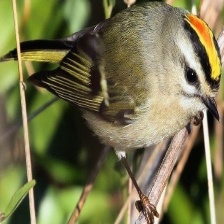
Species: RUBY CROWNED KINGLET
Scientific name: REGULUS CALENDULA